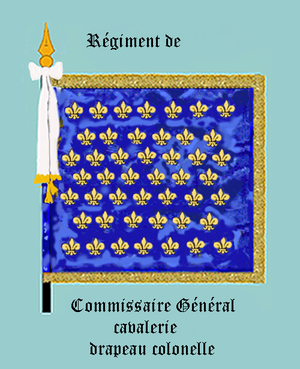
l' etendard colonelle du régiment „Commissaire Général-cavalerie“ d' Ancien Régime
Le 3ᵉ régiment de cuirassiers est une unité de cavalerie, puis de l’arme blindée-cavalerie de l’armée française créée en 1635, et actuellement dissoute depuis 1998.
François-Nicolas de la Noüe, né le 2 juin 1758 à Le Vieil-Baugé, était un aristocrate français, émigré pendant la Révolution française, et un chef chouan en 1815.
Le régiment Commissaire Général cavalerie est un régiment de cavalerie du Royaume de France créé en 1645.